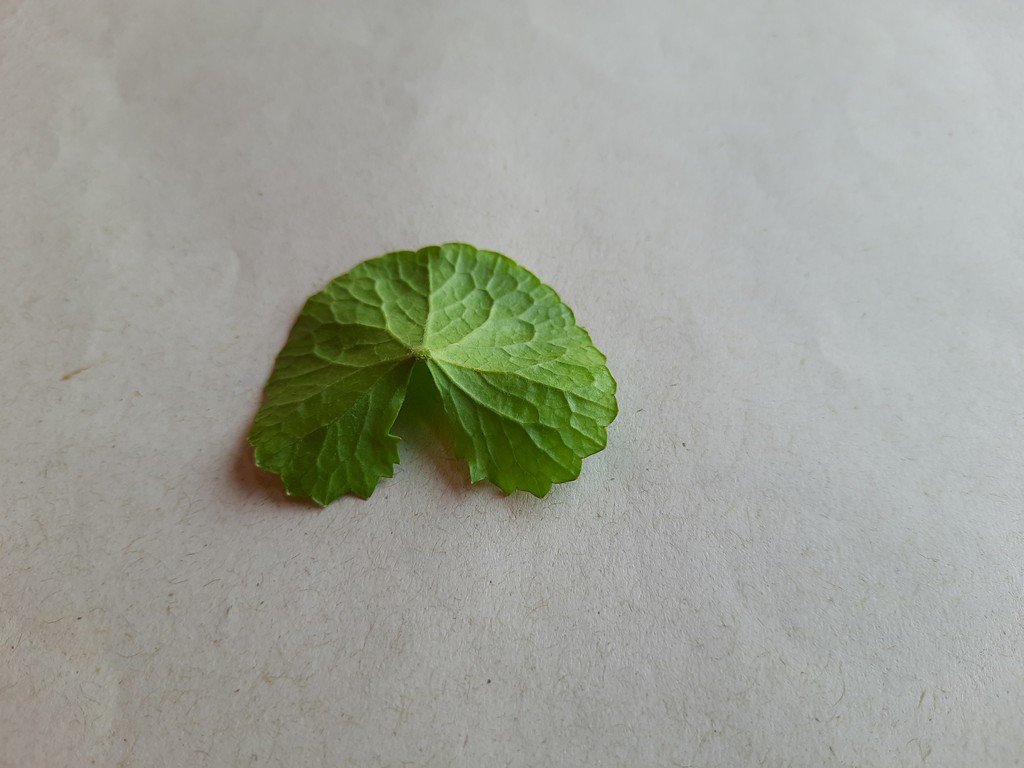
Label: Healthy